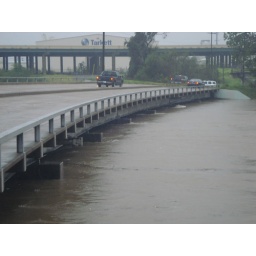
White Oak almost left its banks, but just ahead of the truck the road is flooded under the trestle.